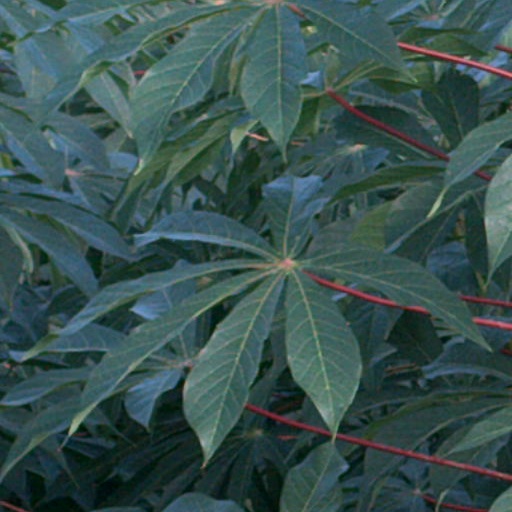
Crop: cassava